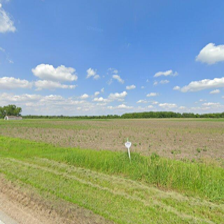
Label: streetView